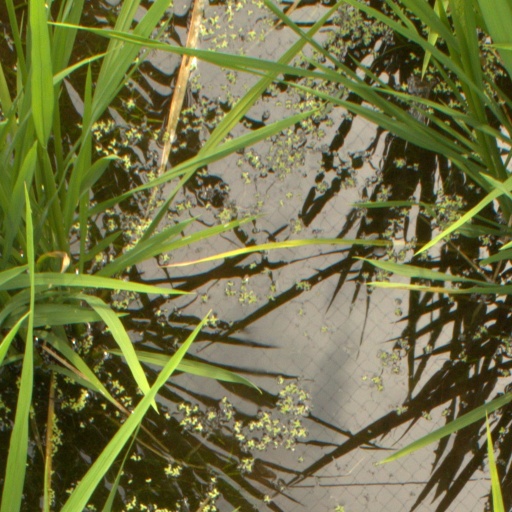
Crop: rice